Stephen Jones (administrator)

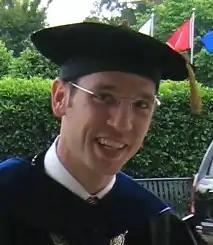
Jones in 2008

Stephen Benjamin Jones (born December 31, 1969) is a former president of Bob Jones University. Born on the university campus, he graduated from Bob Jones Academy. In 1992 he received a bachelor's degree in public speaking from BJU and in 1996, a Master of Divinity. On the day he became University president in 2005, Jones also received a Ph.D. in Liberal Arts Studies from BJU. Jones's wife, Erin Rodman Jones, who is the Director of the BJU Museum & Gallery, is also a BJU graduate. They have three children.